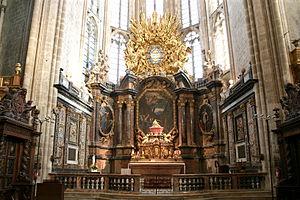
Choeur de la basilique de Saint-Maximin dans le département du Var.
La basilique de Sainte Marie-Madeleine de Saint-Maximin-la-Sainte-Baume, achevée en 1532 est le plus important édifice religieux de style gothique bâti en Provence.